List of things named after Daniel Webster

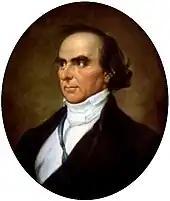
Portrait of Daniel Webster chosen by Senator John F. Kennedy to adorn the Senate Reception Room

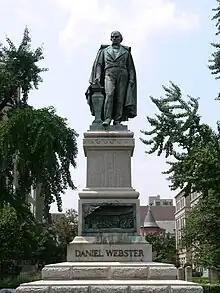
Daniel Webster Memorial located on Scott Circle in Washington, D.C.

In 1850, John H. Hewitt wrote the song, "The Union Forever", using the theme from #21 "Per te d'immenso giubilo" from "Lucia di Lammermoor", and dedicated it to Daniel Webster.